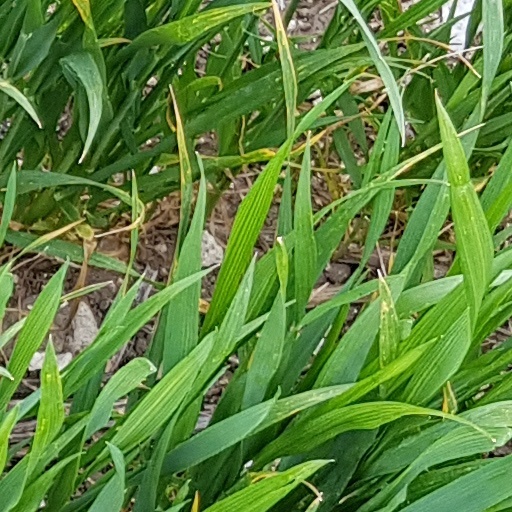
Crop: wheat